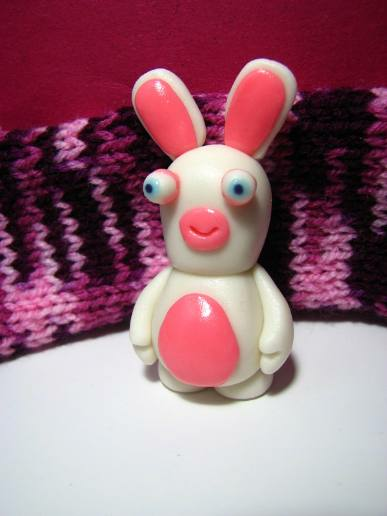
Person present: No